Johannes Geis

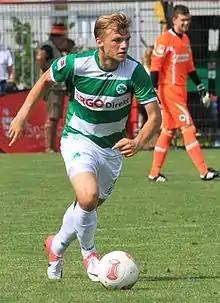
Geis playing for Greuther Fürth in 2012

Johannes Geis (born 17 August 1993) is a German professional footballer who plays as a defensive midfielder for 3. Liga club 1. FC Schweinfurt 05.